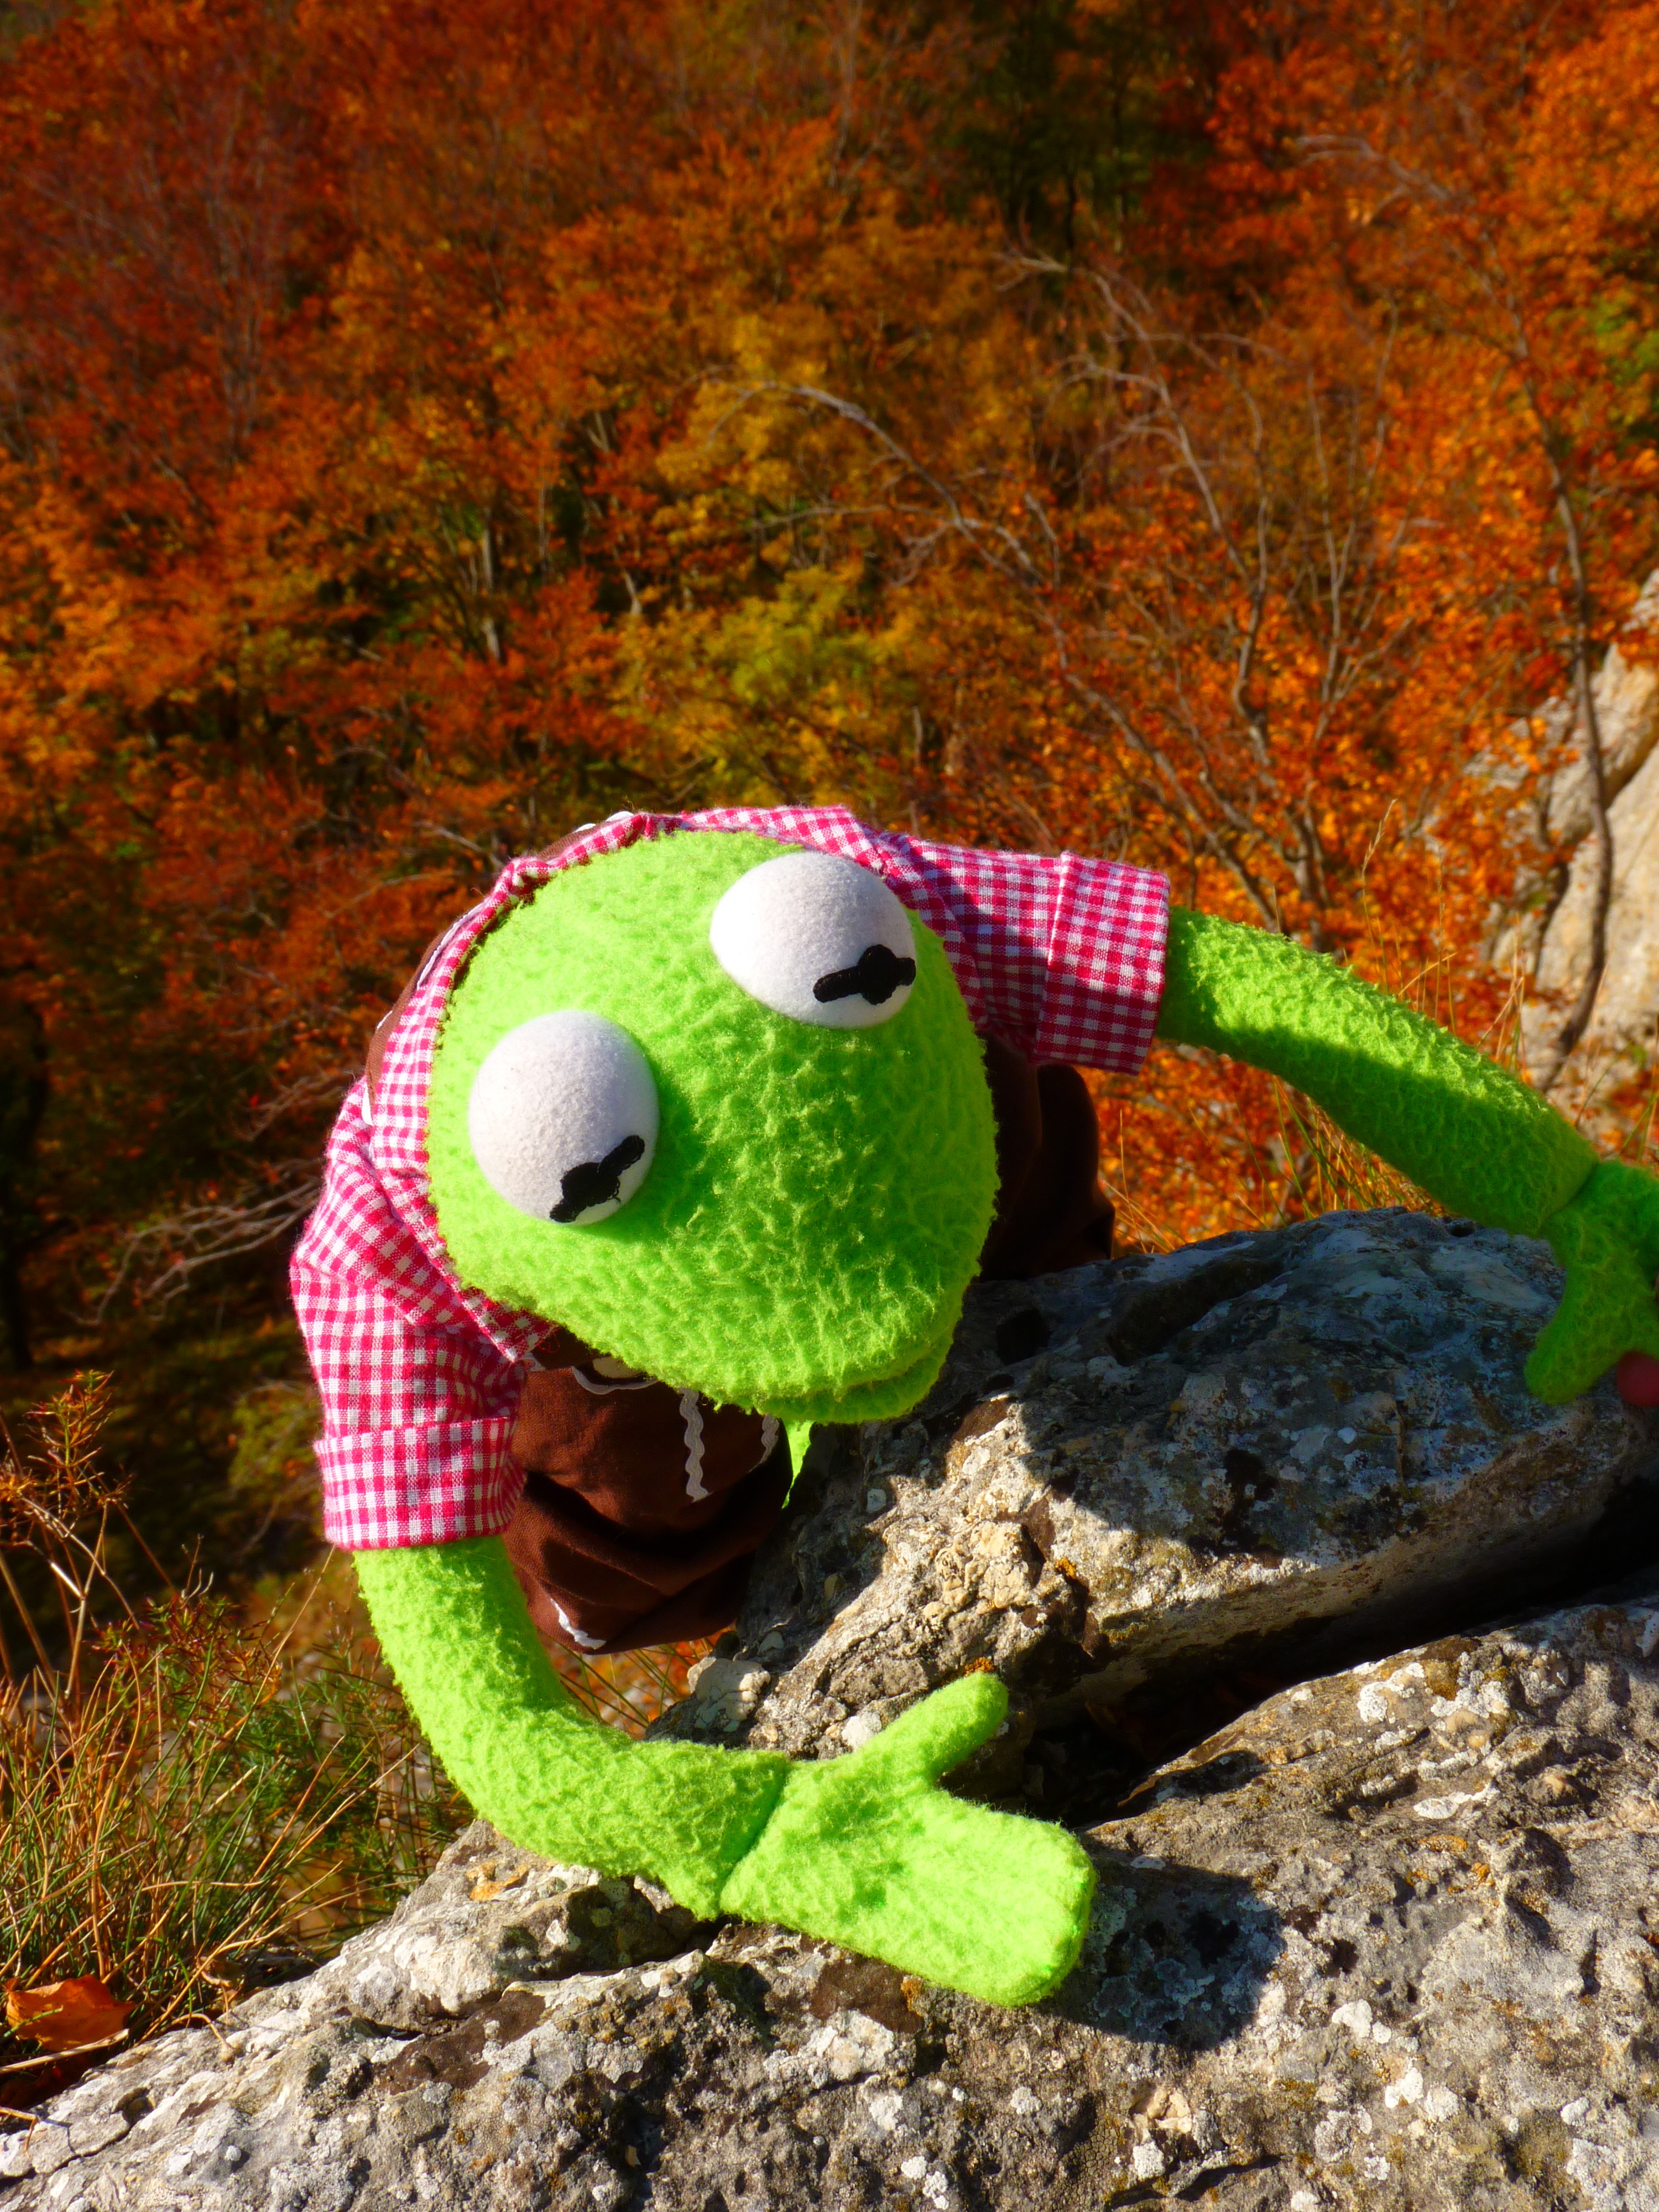
grass, rock, leaf, wildlife, green, autumn, frog, fauna, climb, art, kermit